Fort Concho

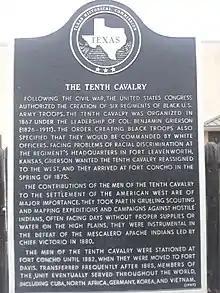
Texas State Historical Association placard commemorating the 10th Cavalry

By 1875, Fort Concho had become one of the main US Army bases in Texas, but early in the year, the 4th Cavalry was transferred to Fort Sill to keep the South Plains nations on their reservation. They were replaced at Fort Concho by the 10th Cavalry, an all-black regiment commanded by Colonel Benjamin Grierson. He arrived at Fort Concho on April 17, 1875, and established the regimental headquarters there. Stationed at Forts Concho, Stockton, Davis, Quitman, and Clark, and their subposts, the 10th Cavalry was tasked with patrolling the frontier, escorting wagons and settlers, and mounting expeditions. Beginning in 1877, starving Plains tribes began killing buffalo hunters and raiding white settlements. In response, Grierson sent Captain Nicholas M. Nolan and a company of the 10th to subdue the raiders. Nolan set out in July, and achieved nothing but the death of four soldiers from the 10th Cavalry's Company A.